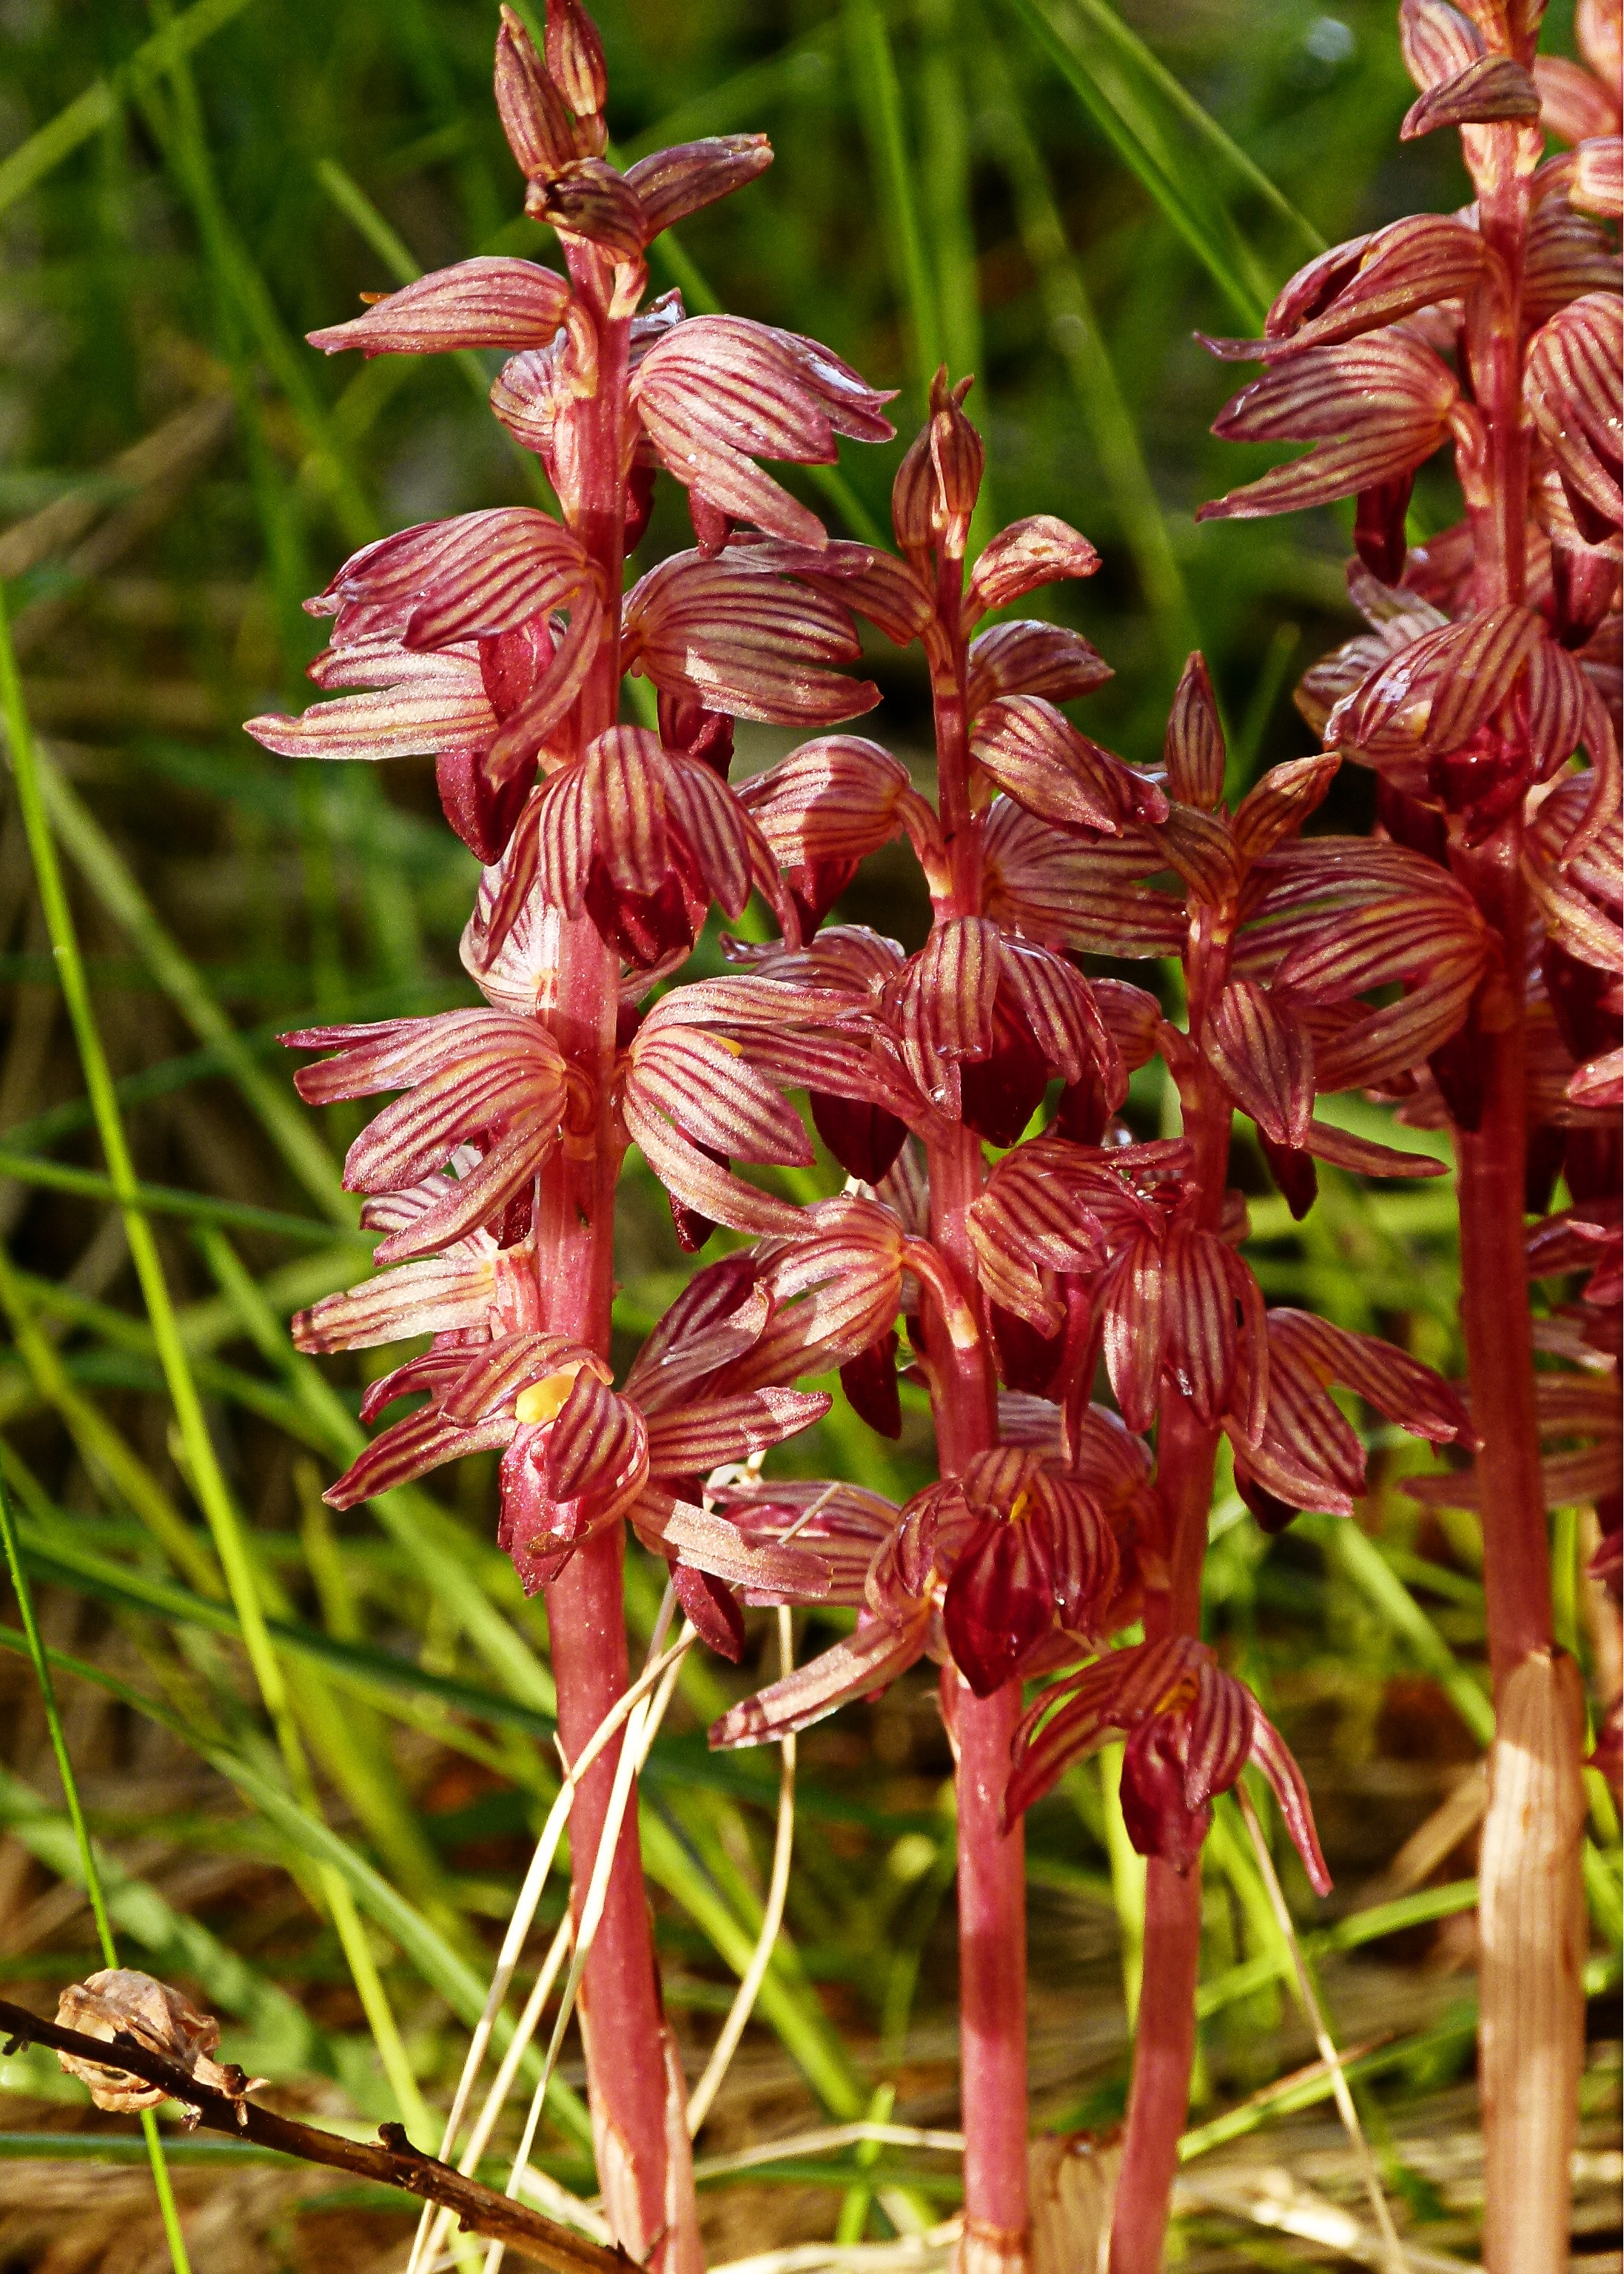
nature, plant, flower, red, botany, flora, wildflower, red flower, flowering plant, torch lily, grass family, land plant, castilleja, broomrape, coralirhizae striata, striped coralroot orchid